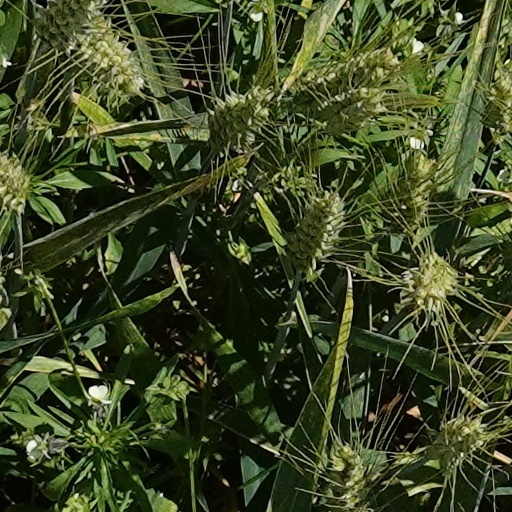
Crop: wheat